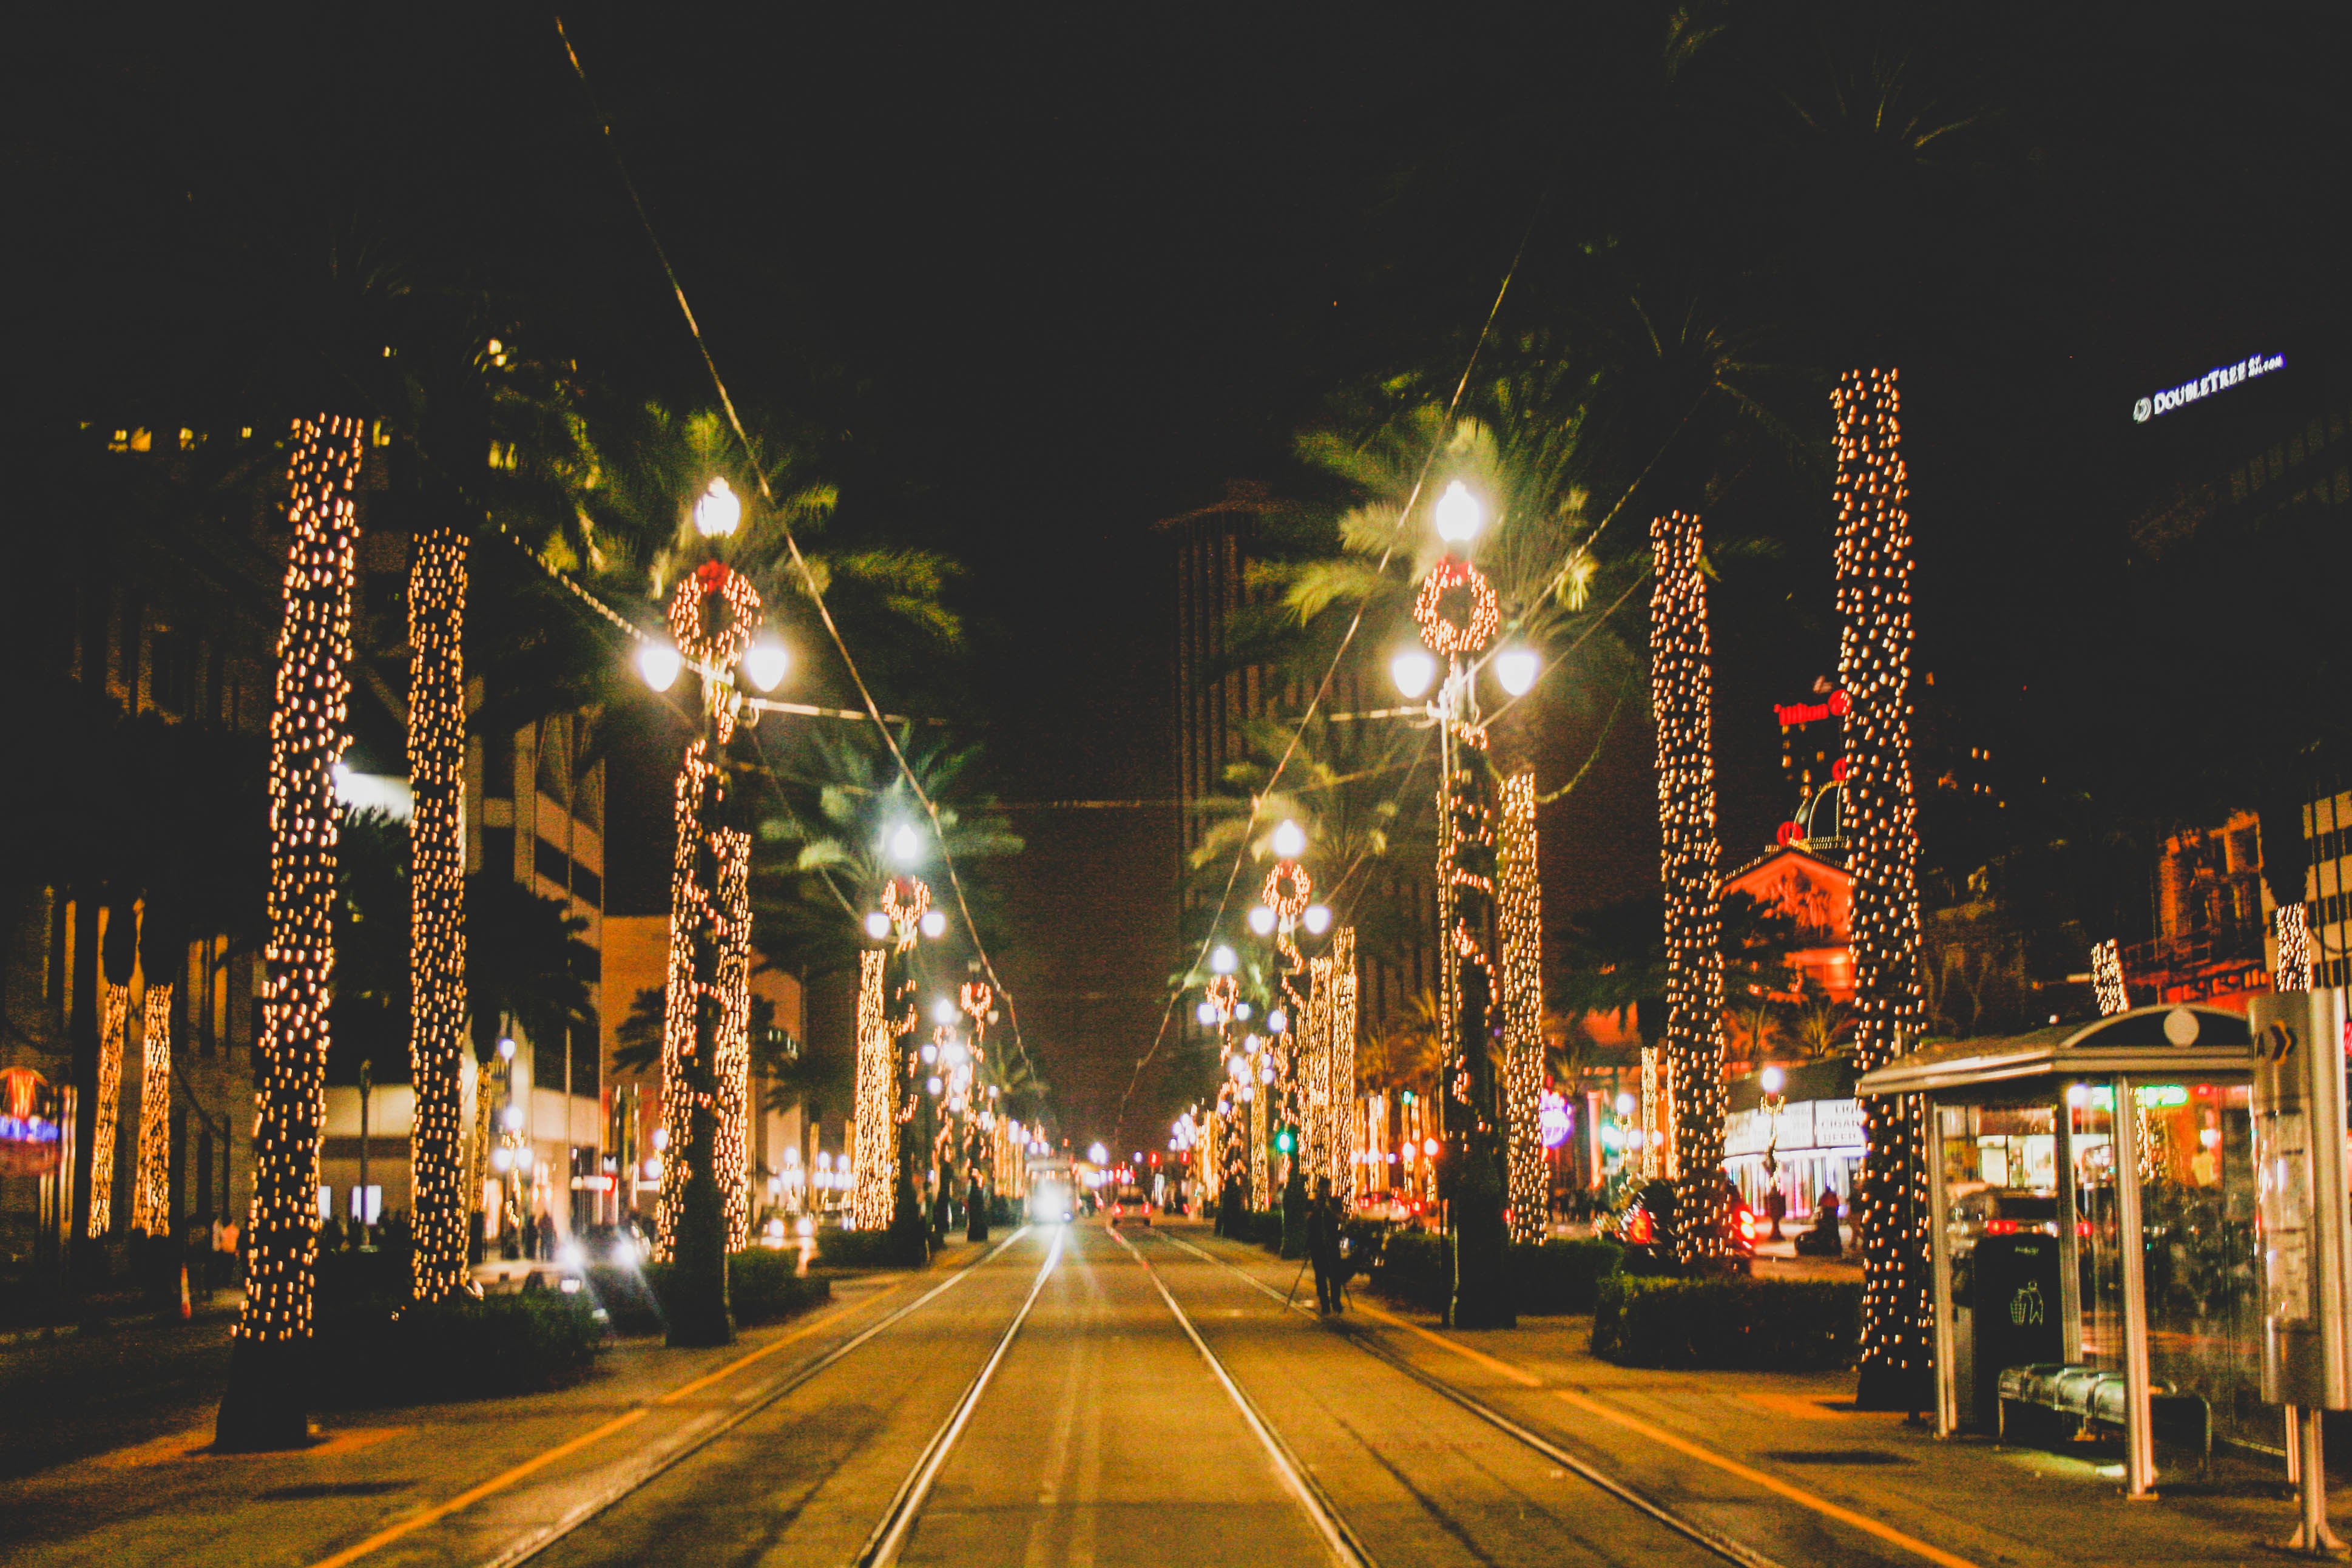
light, night, cityscape, downtown, evening, lighting, christmas decoration, metropolis, christmas lights, metropolitan area